Foreign policy of the first Donald Trump administration

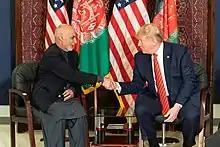
Trump and Afghan President Ashraf Ghani in Kabul, November 2019

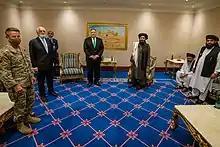
U.S. Secretary of State Mike Pompeo meeting with Taliban delegation in Doha, Qatar, September 2020

Italy was the first European country to be visited by Trump. He went to Italy in May 2017, during his first presidential trip outside the U.S. During his trip to Italy, Trump held a bilateral meeting with Pope Francis; and met Italian President Sergio Mattarella and Prime Minister Paolo Gentiloni. Gentiloni was also hosted by Trump at the White House in April 2017, a few weeks before Trump took part in the 43rd G7 summit held in Italy. Trump often stated that Italy is a "key ally of America in Europe and the Mediterranean Sea and a strategic partner in the War on Terrorism."